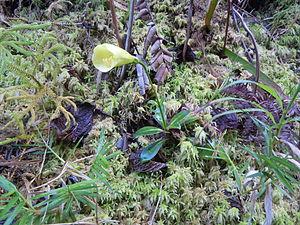
Irlbachia frigida, La Soufrière, Guadeloupe
Le lis-montagne ou gueule de loup-montagne, Irlbachia frigida est une plante de la famille des gentianacées.
Irlbachia est un genre de plantes de la famille des gentianacées.